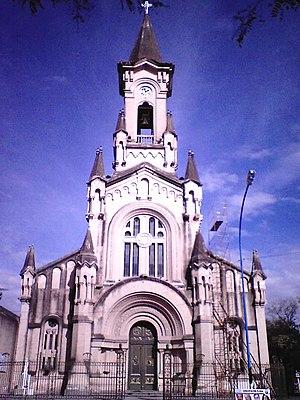
Rafaela est une ville de la province de Santa Fe, en Argentine. Elle est située à 84 km au nord-ouest de Santa Fe, la capitale de la province, et à 203 km au nord de Rosario. Sa population s'élevait à 100 500 habitants en 2008.
La province de Santa Fe est une province du Centre-Est de l'Argentine. Sa capitale est la ville de Santa Fe.